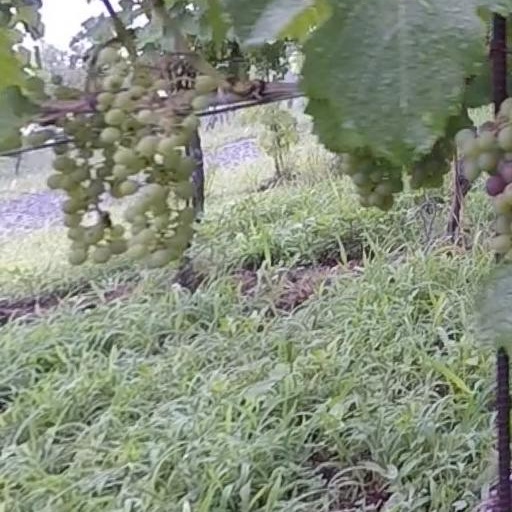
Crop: grape